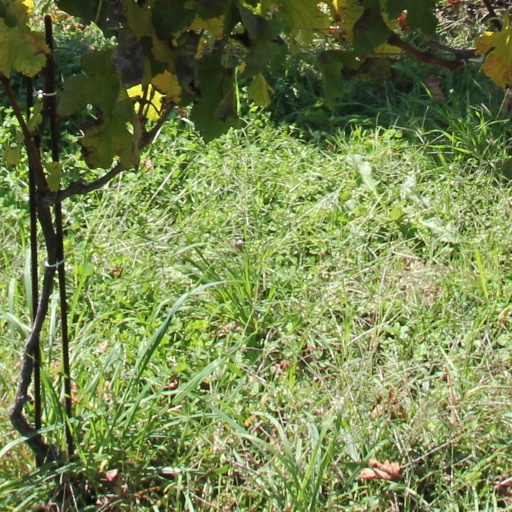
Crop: grape